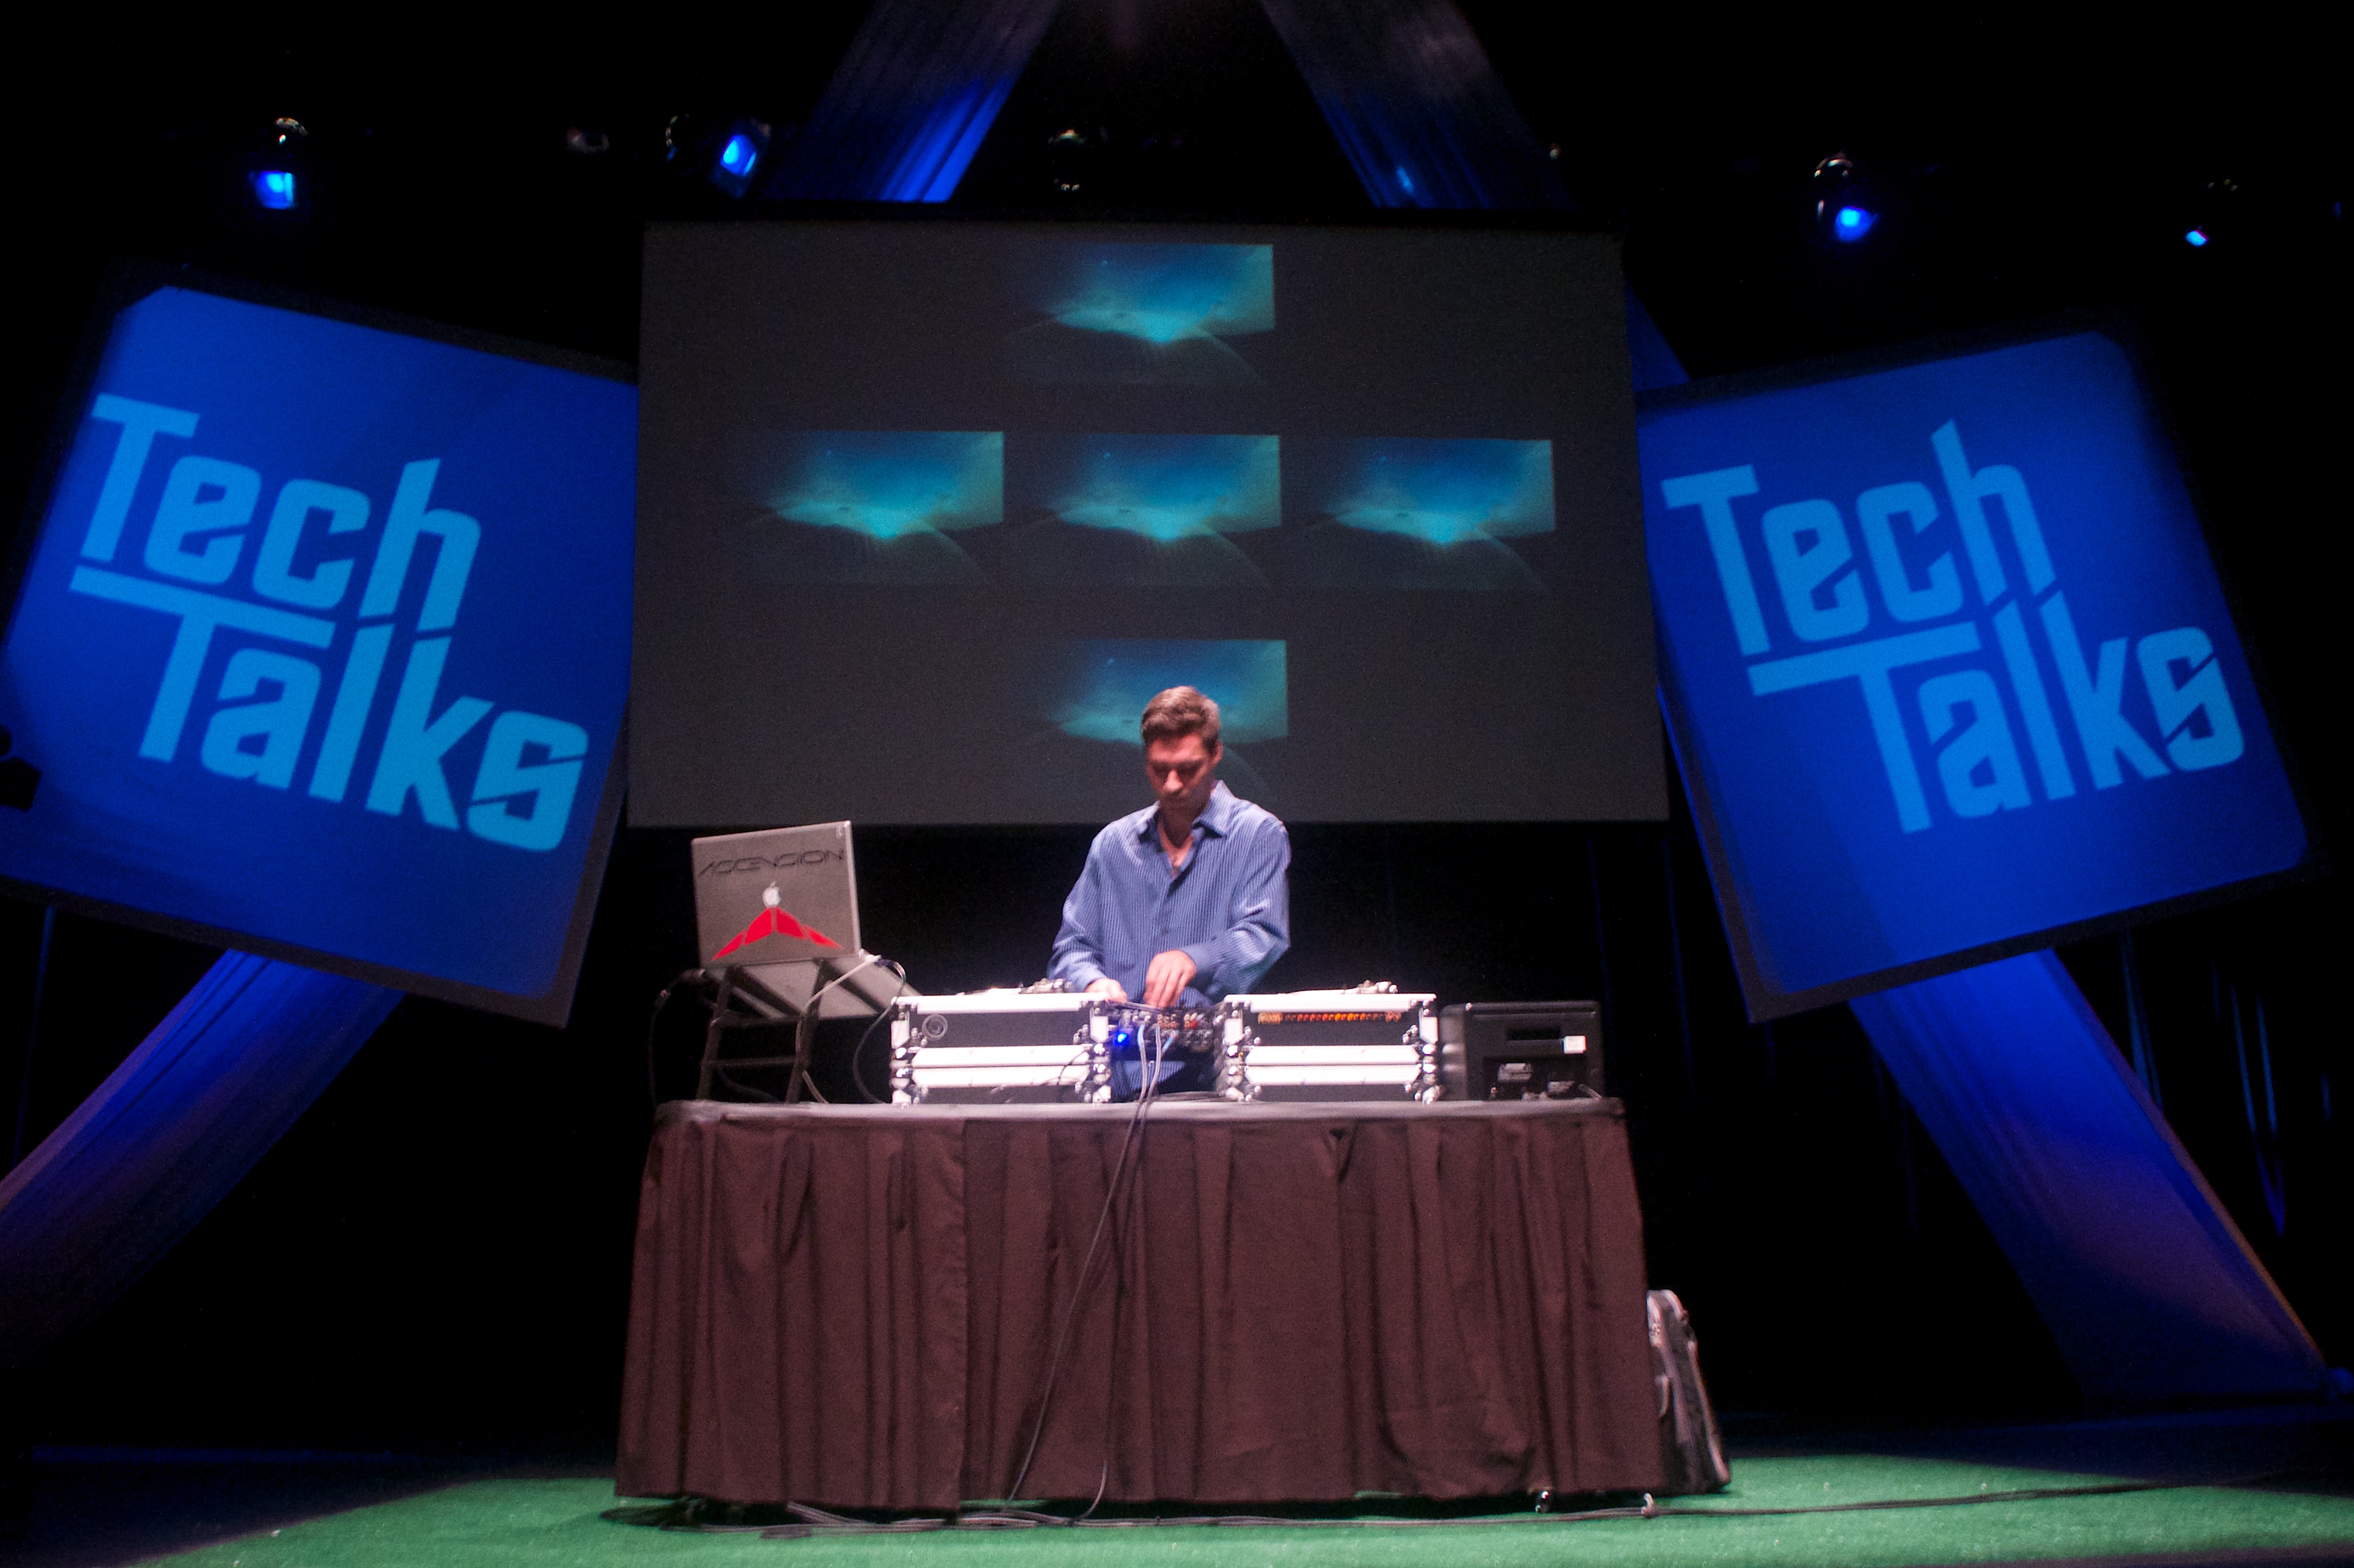
stage, scctechtalks, convention